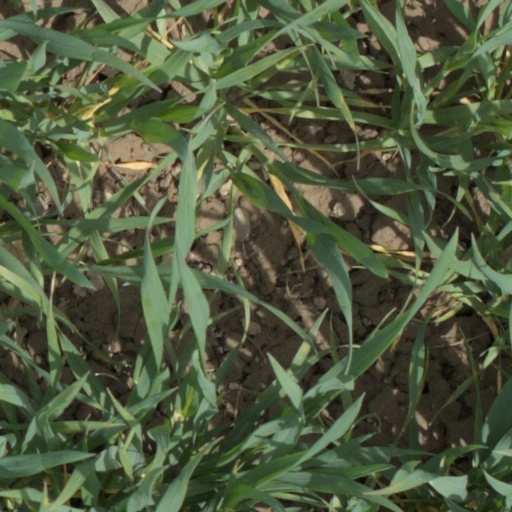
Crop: wheat